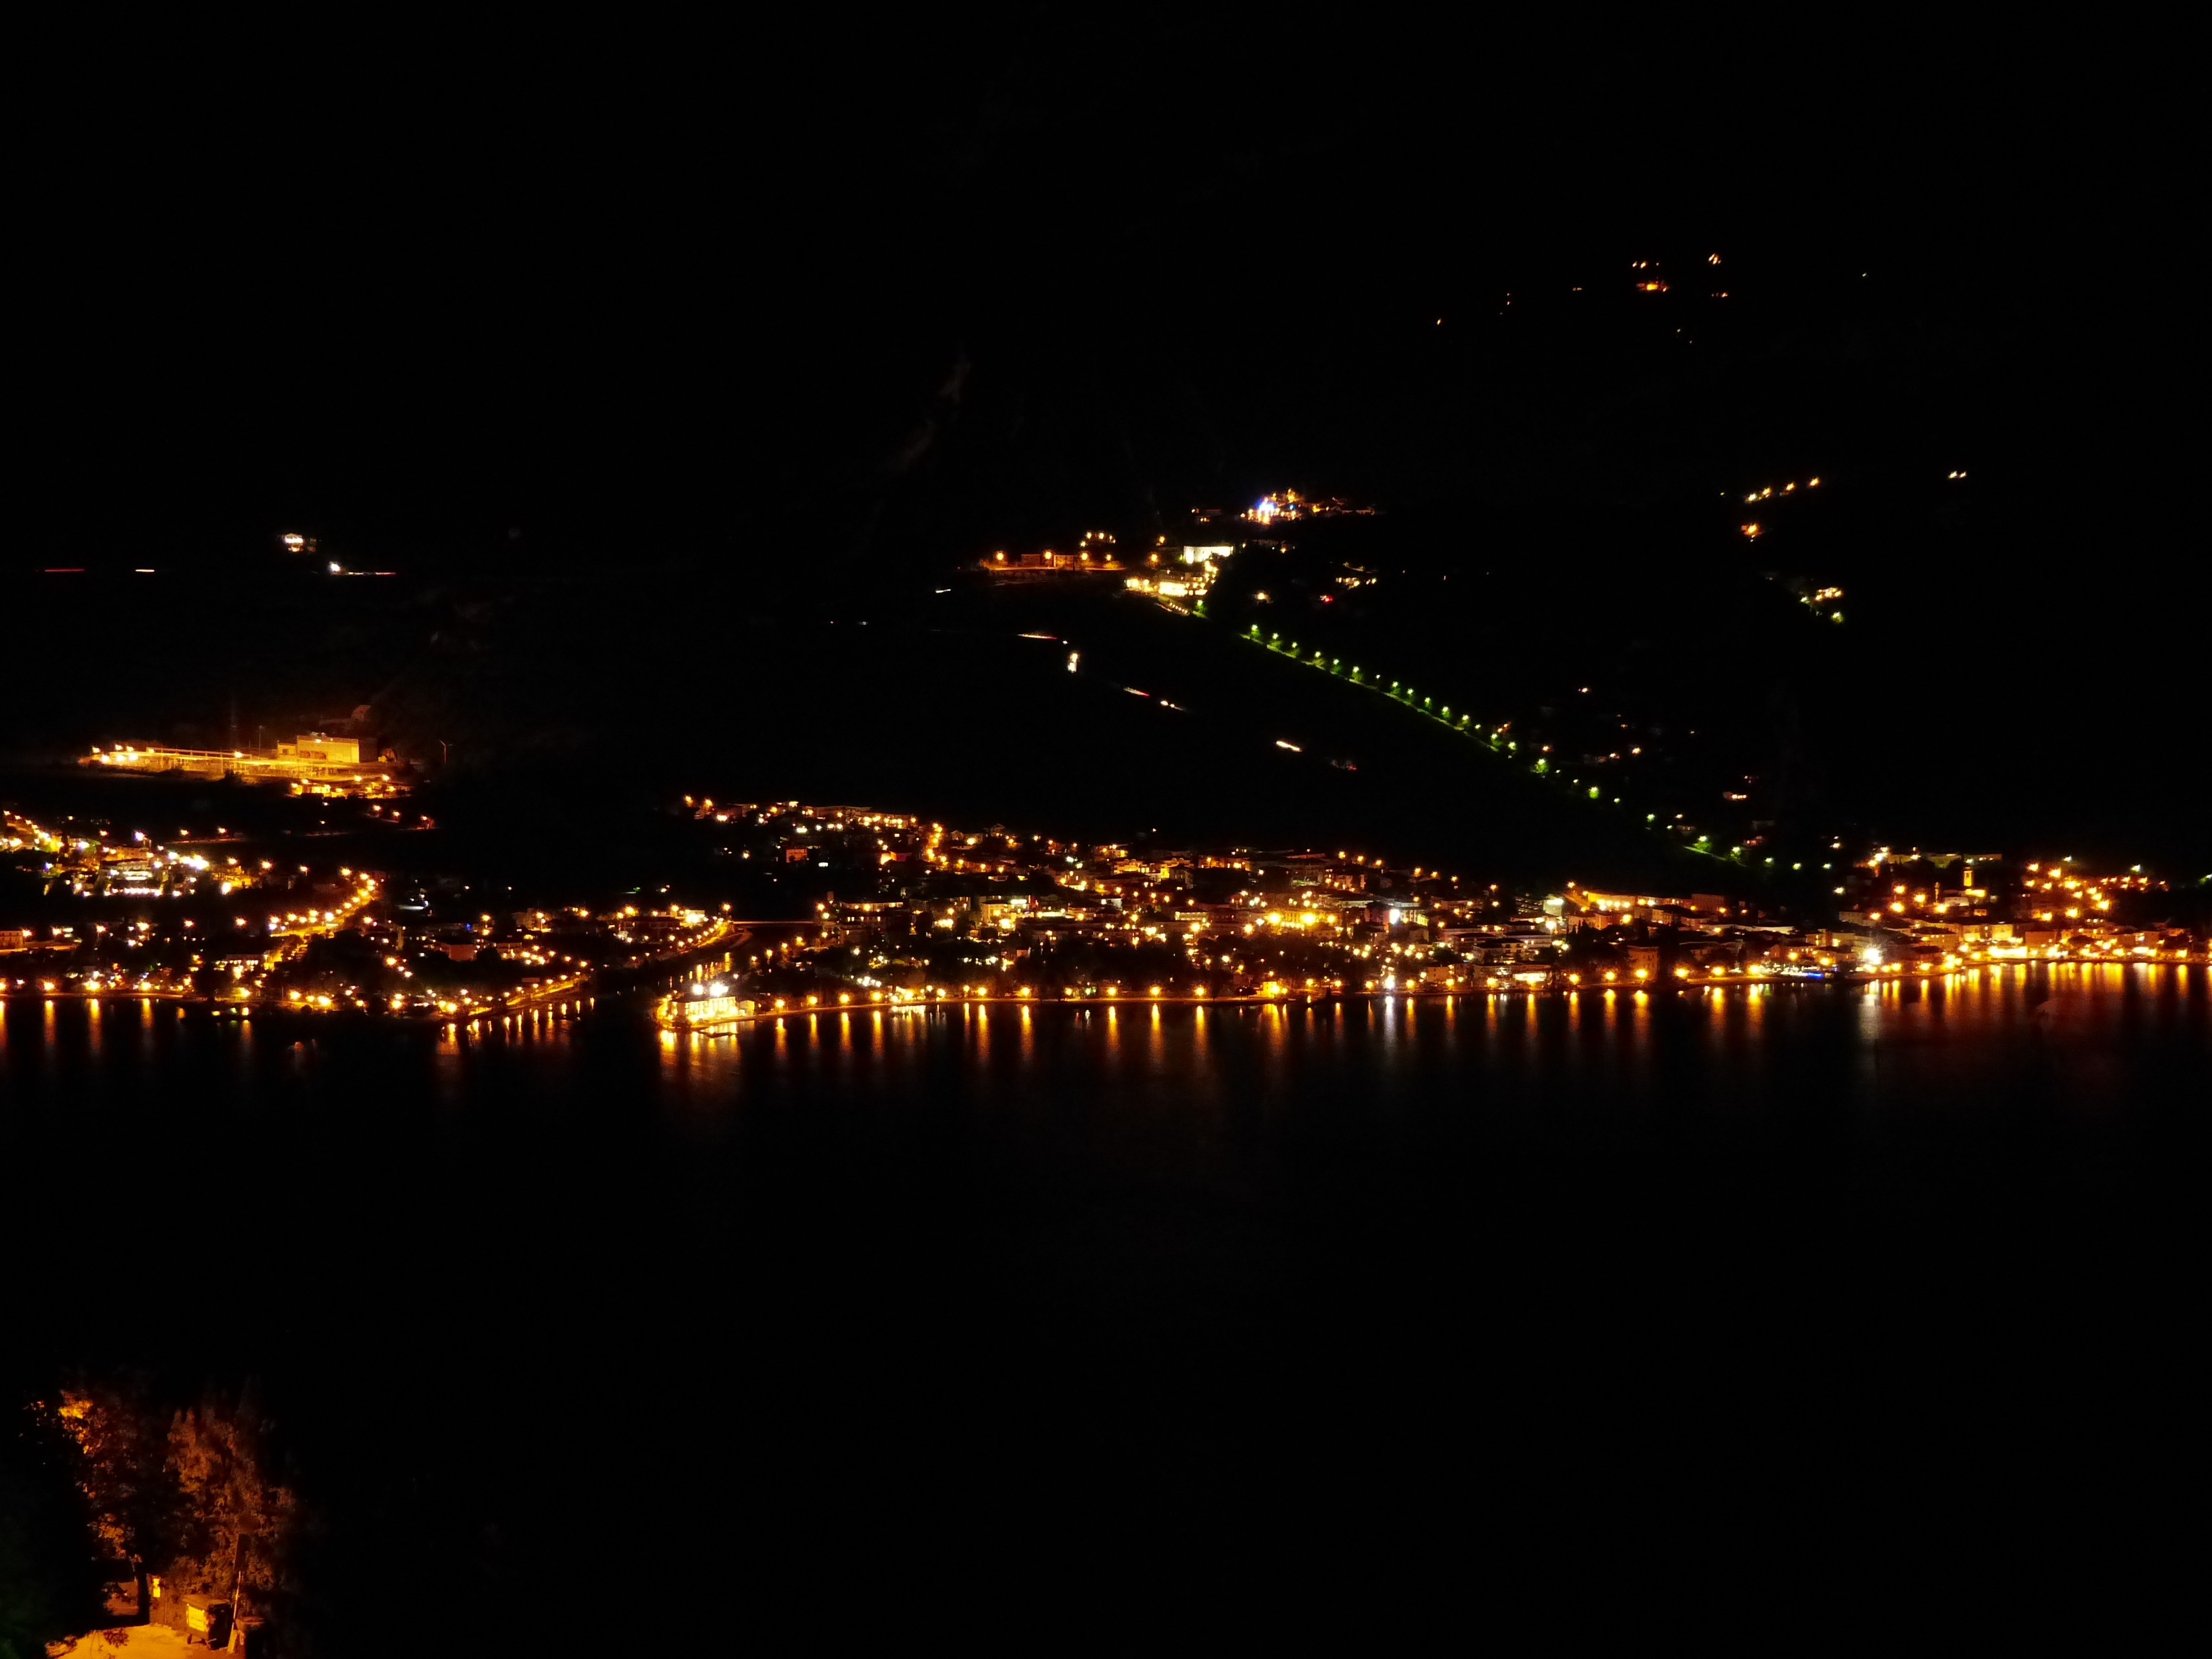
light, night, dawn, city, dusk, evening, reflection, darkness, illuminated, at night, lights, torbole, coast line